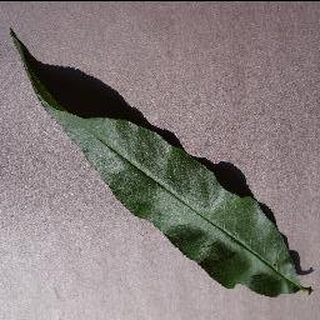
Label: healthy_peach